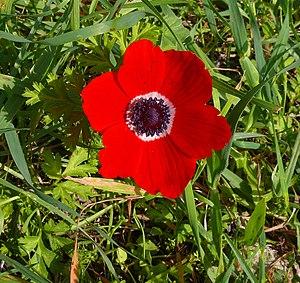
Une Anémone couronnée (Anemone coronaria). עברית: כלנית מצויה בצורת מגן דוד